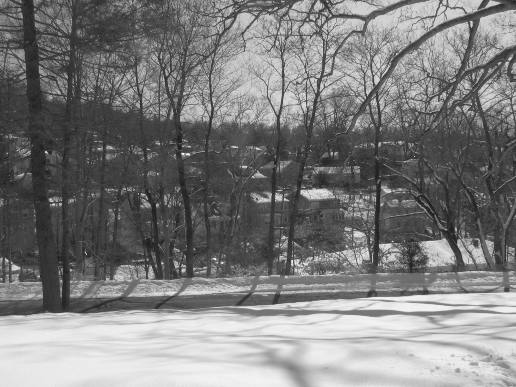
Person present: No